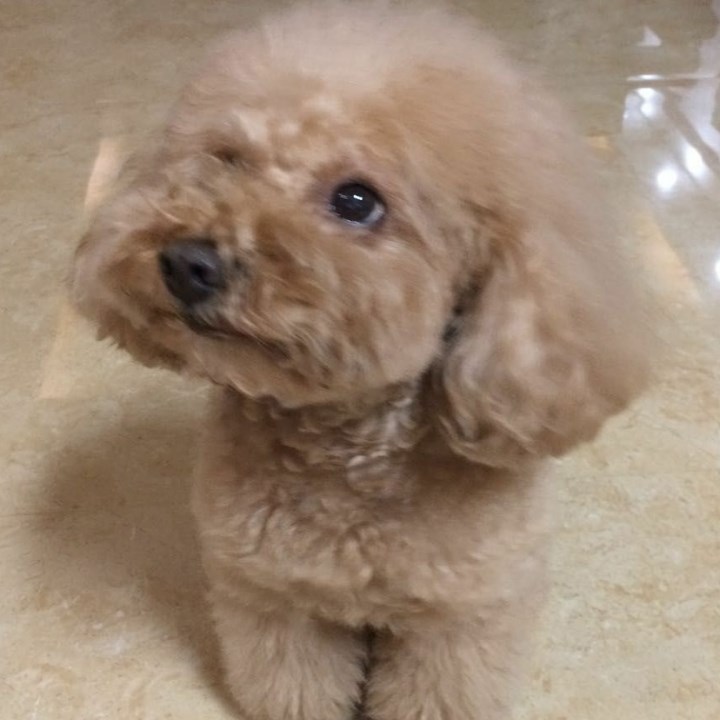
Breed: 7449-n000128-teddy